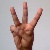
The image shows a hand gesture representing the letter 'W' in Indian Sign Language.